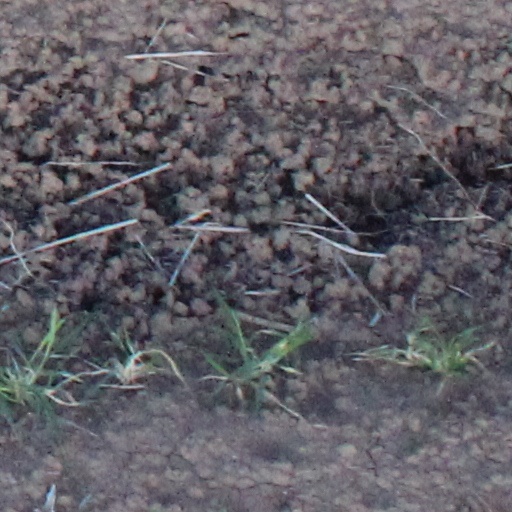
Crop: wheat